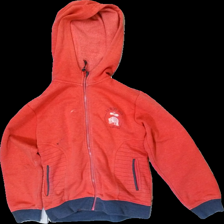
View: front
Type: Hoodie
Category: Children
Brand: Not in the list
Brand text on label: carry for kids
Colors: Blue, Red
Material: 37% cotton 63% polyester
Pattern: Logo print
Cut: Regular
Size: 140
Season: All
Stains: Major
Damage: outwashed
Price range: 50-100
Recommended usage: Export